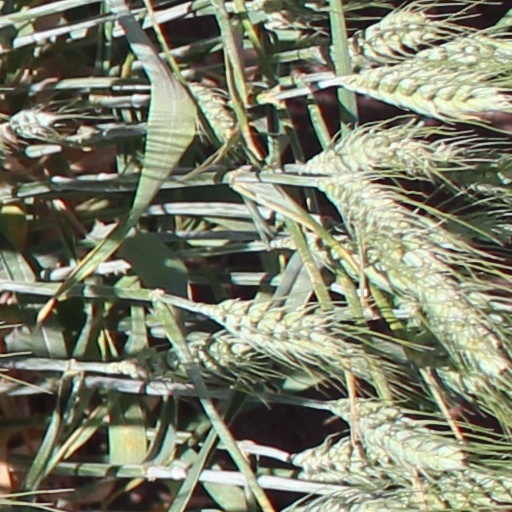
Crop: wheat